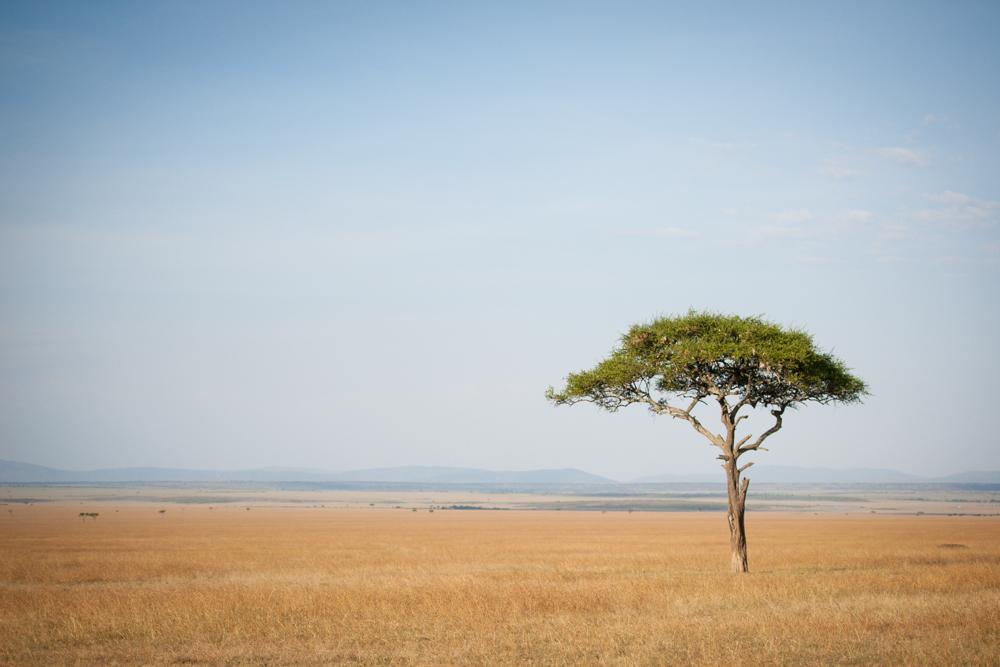
Mandhari ya kuvutia yenye mti mmoja mkubwa sana juu ya ardhi tambarare iliyofunikwa na uoto wa asili ya majani makavu yenye rangi ya kaki huku anga ikiwa na mwanga wa bluu. Taswira hii inaakisi uzuri wa asili na utulivu wa mazingira.